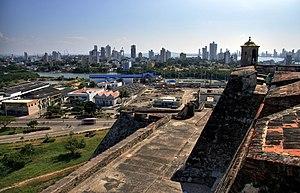
SVP, rendez cette description accessible à tous en la traduisant dans plusieurs langues.